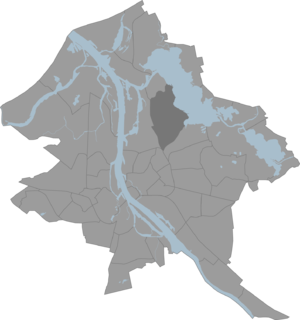
Mežaparks
Kort der viser Mežaparks placering i Riga
Mežaparks er en af Rigas 47 bydele. Mežaparks har 4.413 indbyggere og dets areal udgør 1.182,10 hektar, hvilket giver en befolkningstæthed på 4 indbyggere per hektar.